Apollo 4

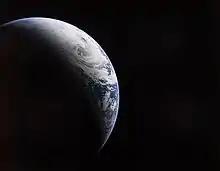
Earth photographed with the command module camera

The launch placed the S-IVB and CSM into a nearly circular orbit, a nominal parking orbit that would be used on the lunar missions. After two orbits, in a simulation of the trans-lunar injection burn that would take later Apollo missions towards the Moon, the S-IVB's first in-space re-ignition put the spacecraft into an elliptical orbit with an apogee of and a perigee deliberately aimed below the Earth's surface; this would ensure both a high-speed atmospheric re-entry of the command module, and destruction after re-entry of the S-IVB. Shortly after this burn, the CSM separated from the S-IVB and fired its service module engine to adjust the apogee to . After passing apogee, the service module engine fired again for 281 seconds to increase re-entry speed to , at an altitude of and a flight path angle of −6.93 degrees, simulating conditions on a return from the Moon.